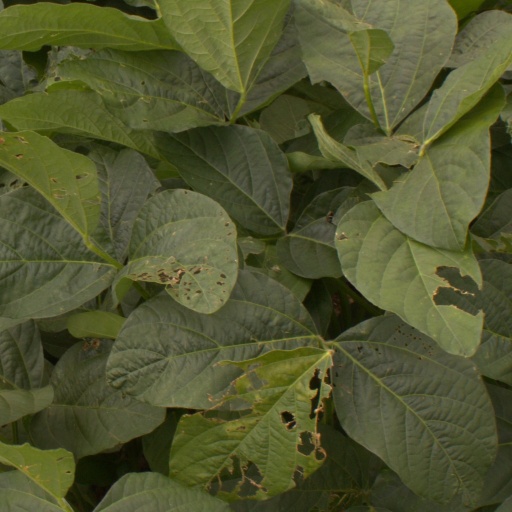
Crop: soybean